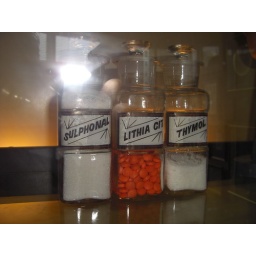
These were in the cabinet in the office